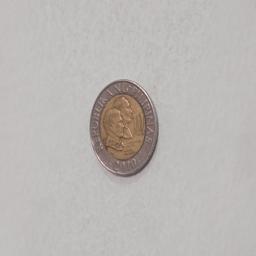
Label: 10_Old_Front